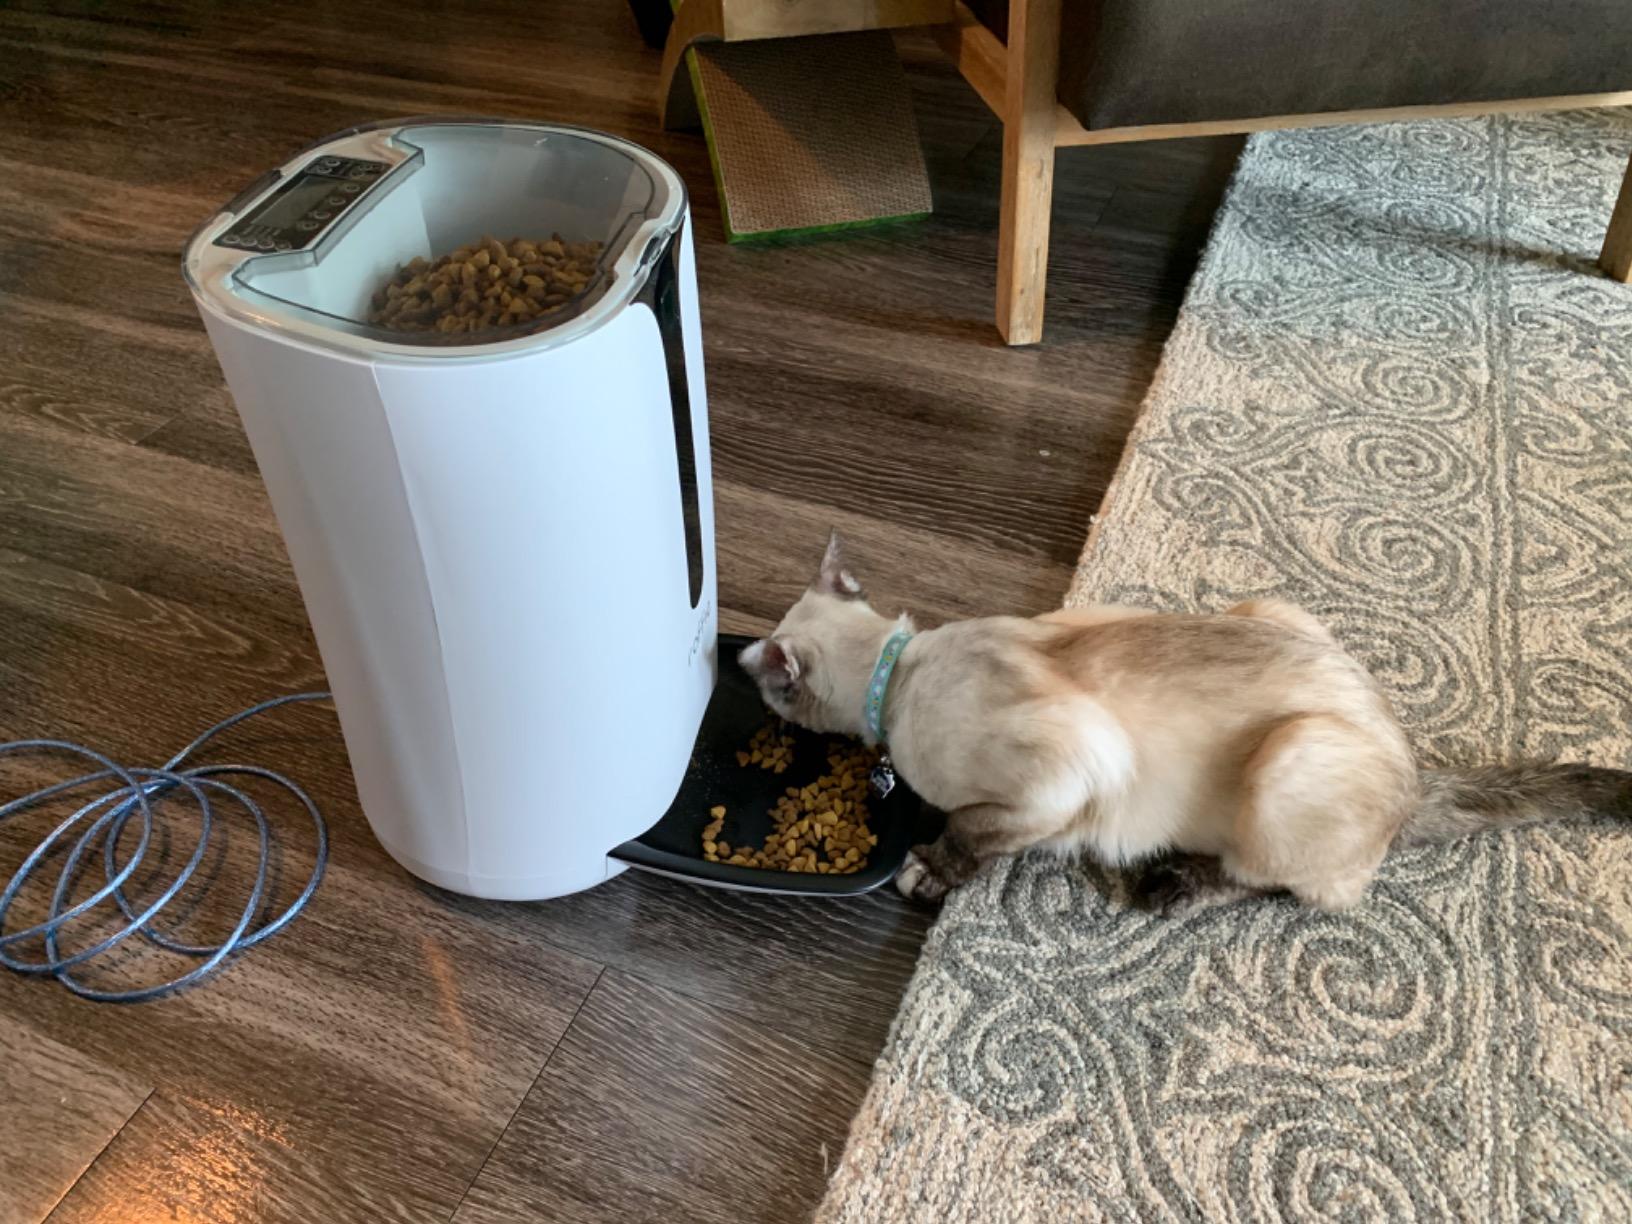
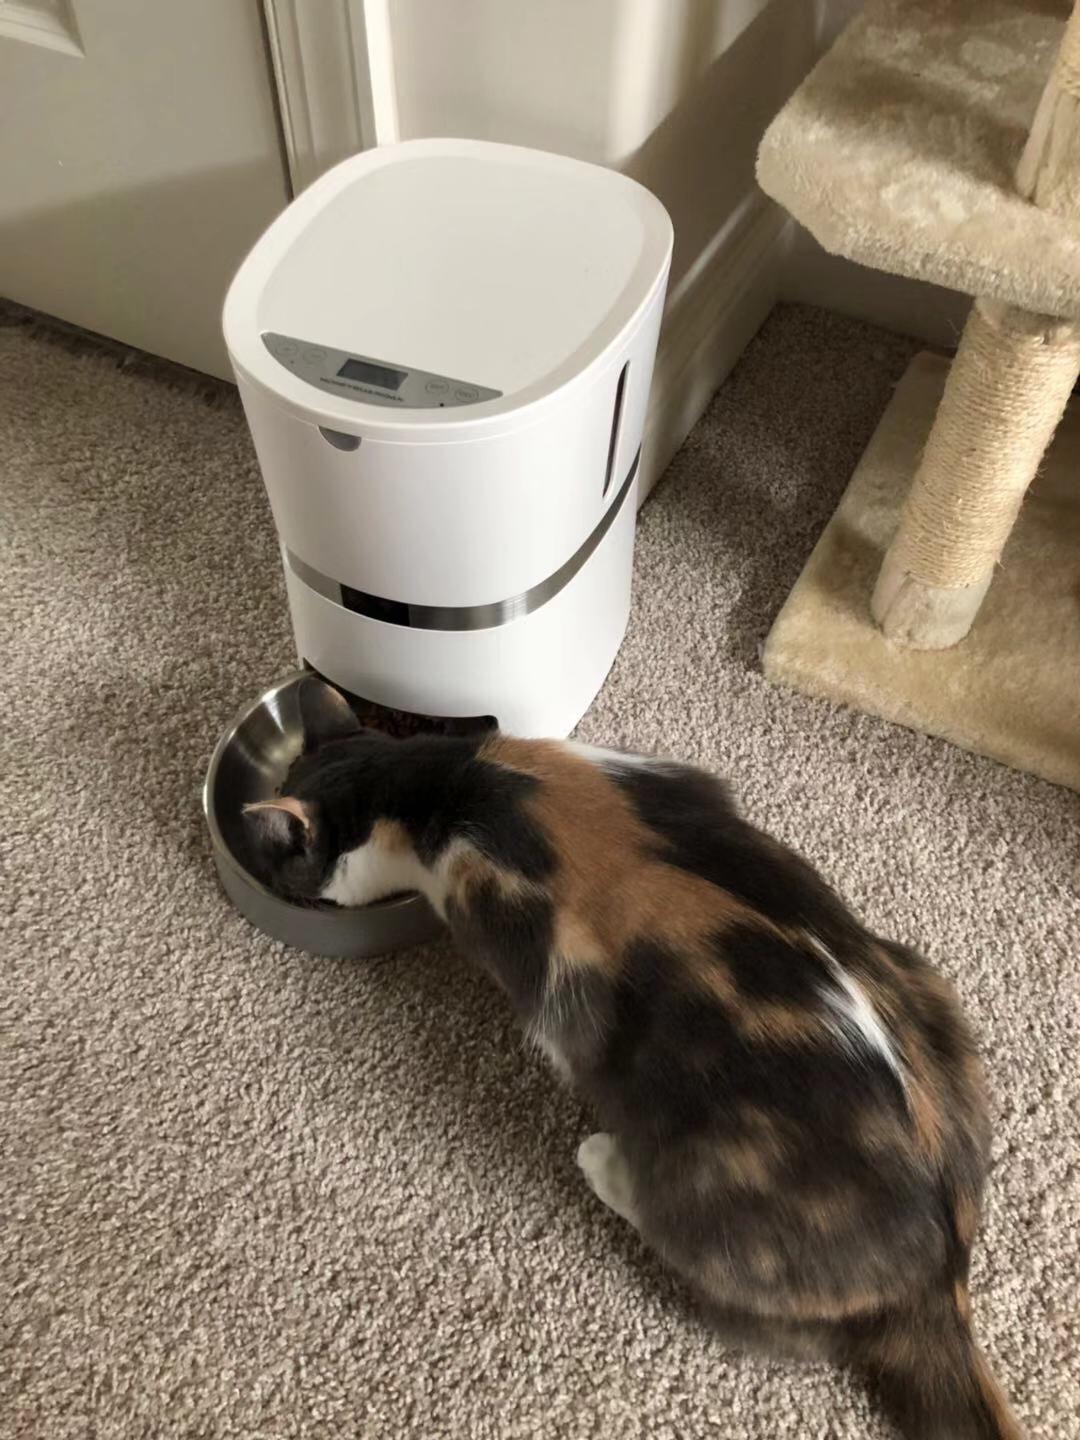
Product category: items_feeder
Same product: no